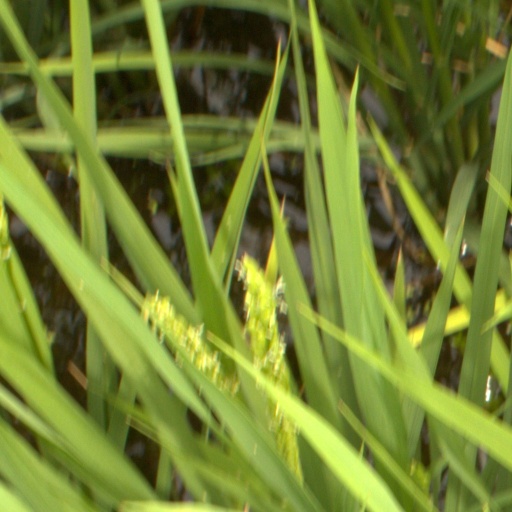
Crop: rice